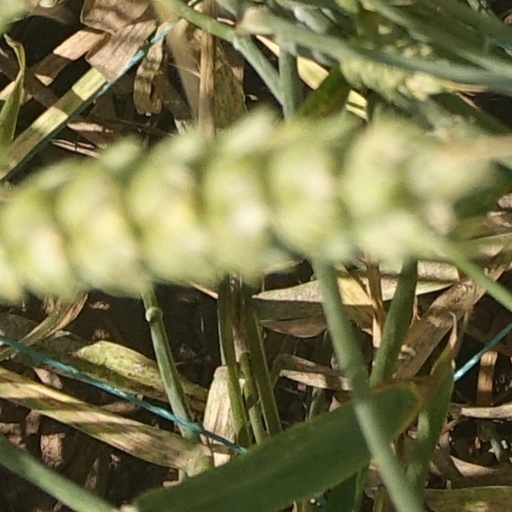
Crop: wheat